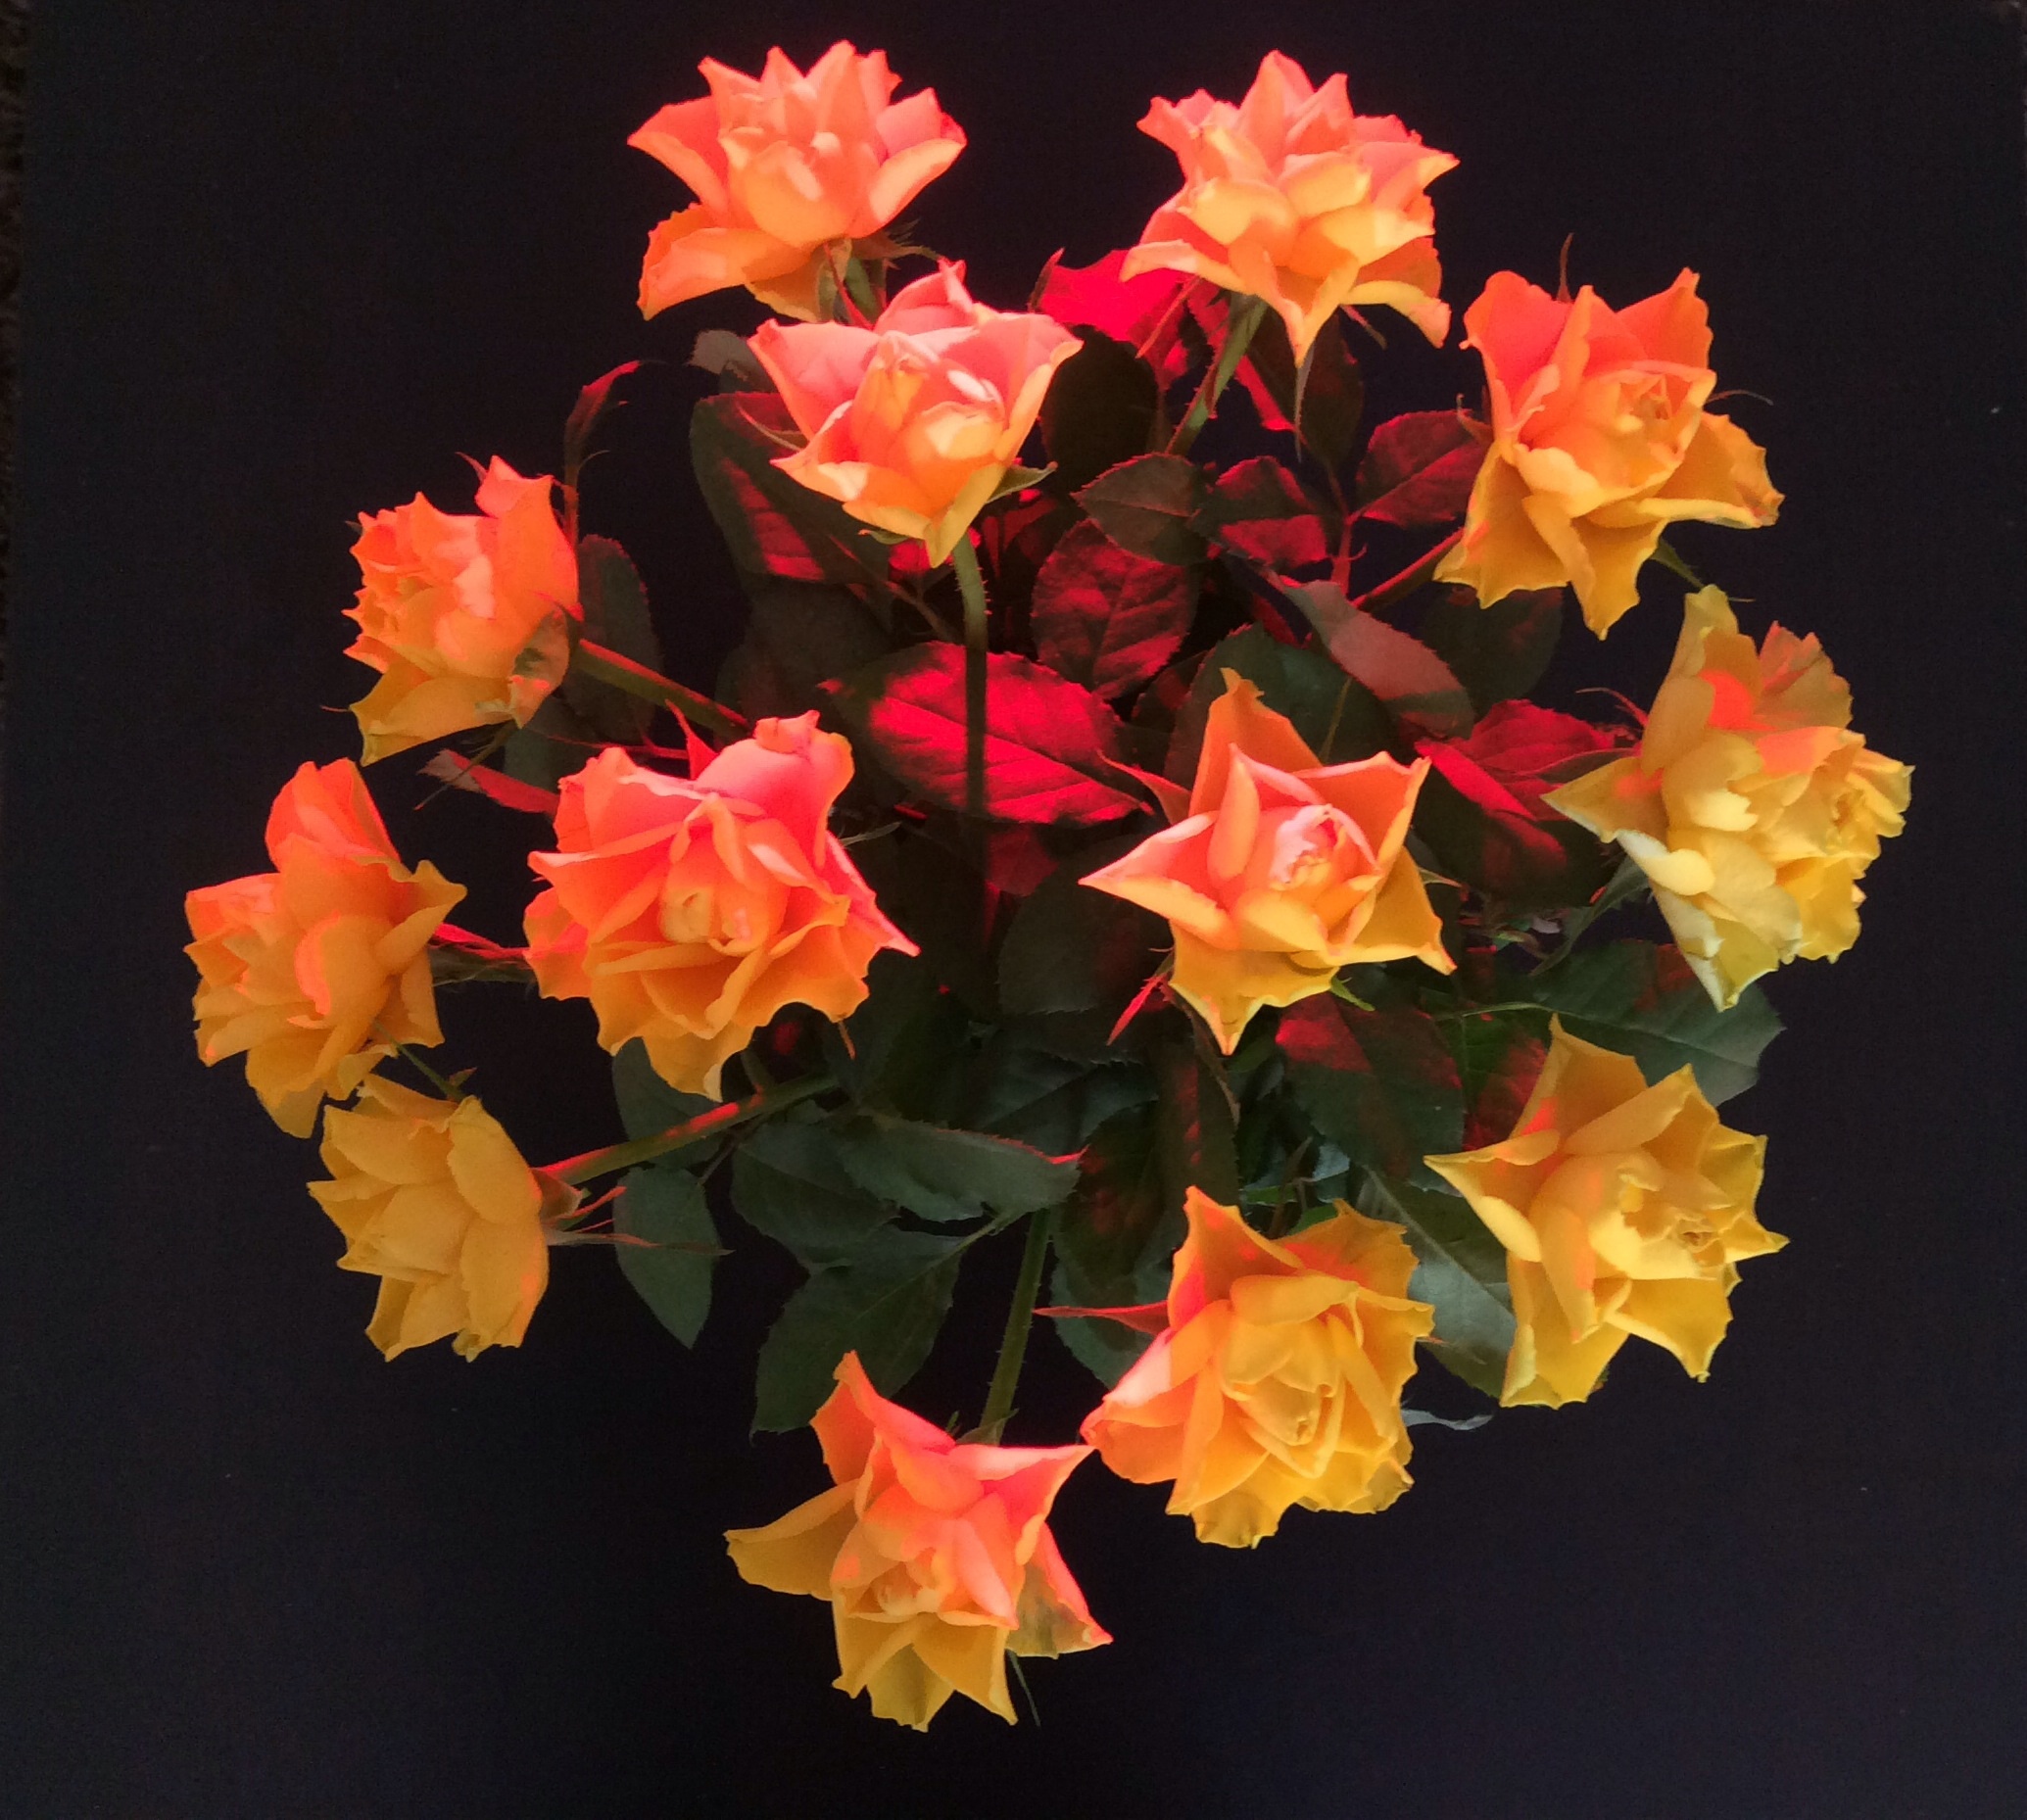
blossom, plant, leaf, flower, petal, bloom, yellow, flora, flowers, roses, shrub, gladiolus, rose blooms, flowering plant, land plant